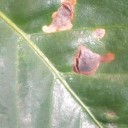
Label: Miner